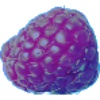
Label: Raspberry 1